Harbor Defenses of Narragansett Bay

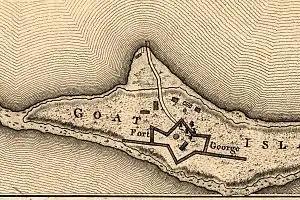
Fort George in 1777, from a map by Charles Blaskowitz.

In 1775 the American Revolution broke out. Fort George was seized by patriot forces and renamed Fort Liberty. In 1776 the fort was rearmed with 25 guns, a mix of 24- and 18-pounders, with a 50-man garrison under Captain Samuel Sweet. The patriots built at least two other batteries in Newport, one on Easton's Point at Battery Park, site of the later Fort Greene, and another at Castle Hill. The Easton's Point battery once forced the besieging HMS "Scarborough" to move away from the town. Another 12-gun battery was built on Conanicut Island across the bay from Newport, initially named the Dumpling Rock Battery or Fort Brown, after its commander, Abdiel Brown. This fort was also called Fort Conanicut after 1779. The patriots also fortified the bay's West Passage with the Beaver Tail Fort and the Conanicut Battery.